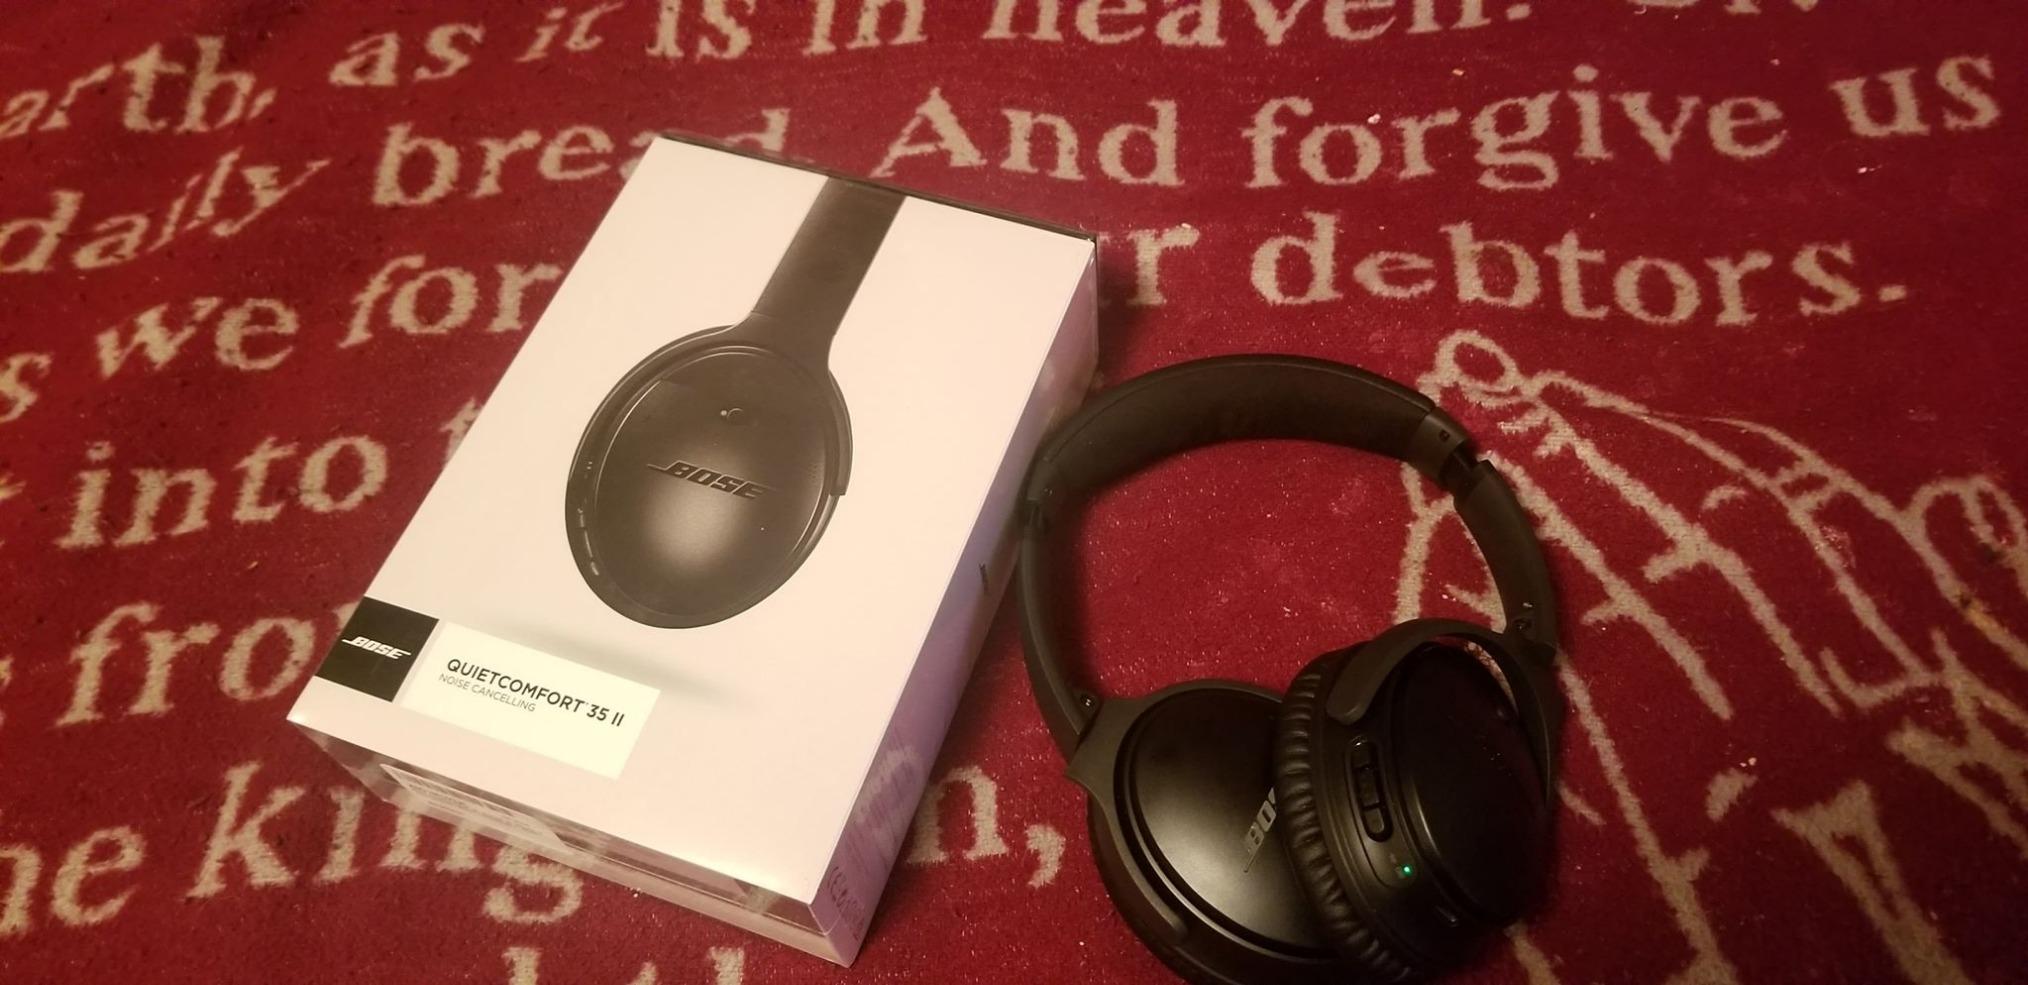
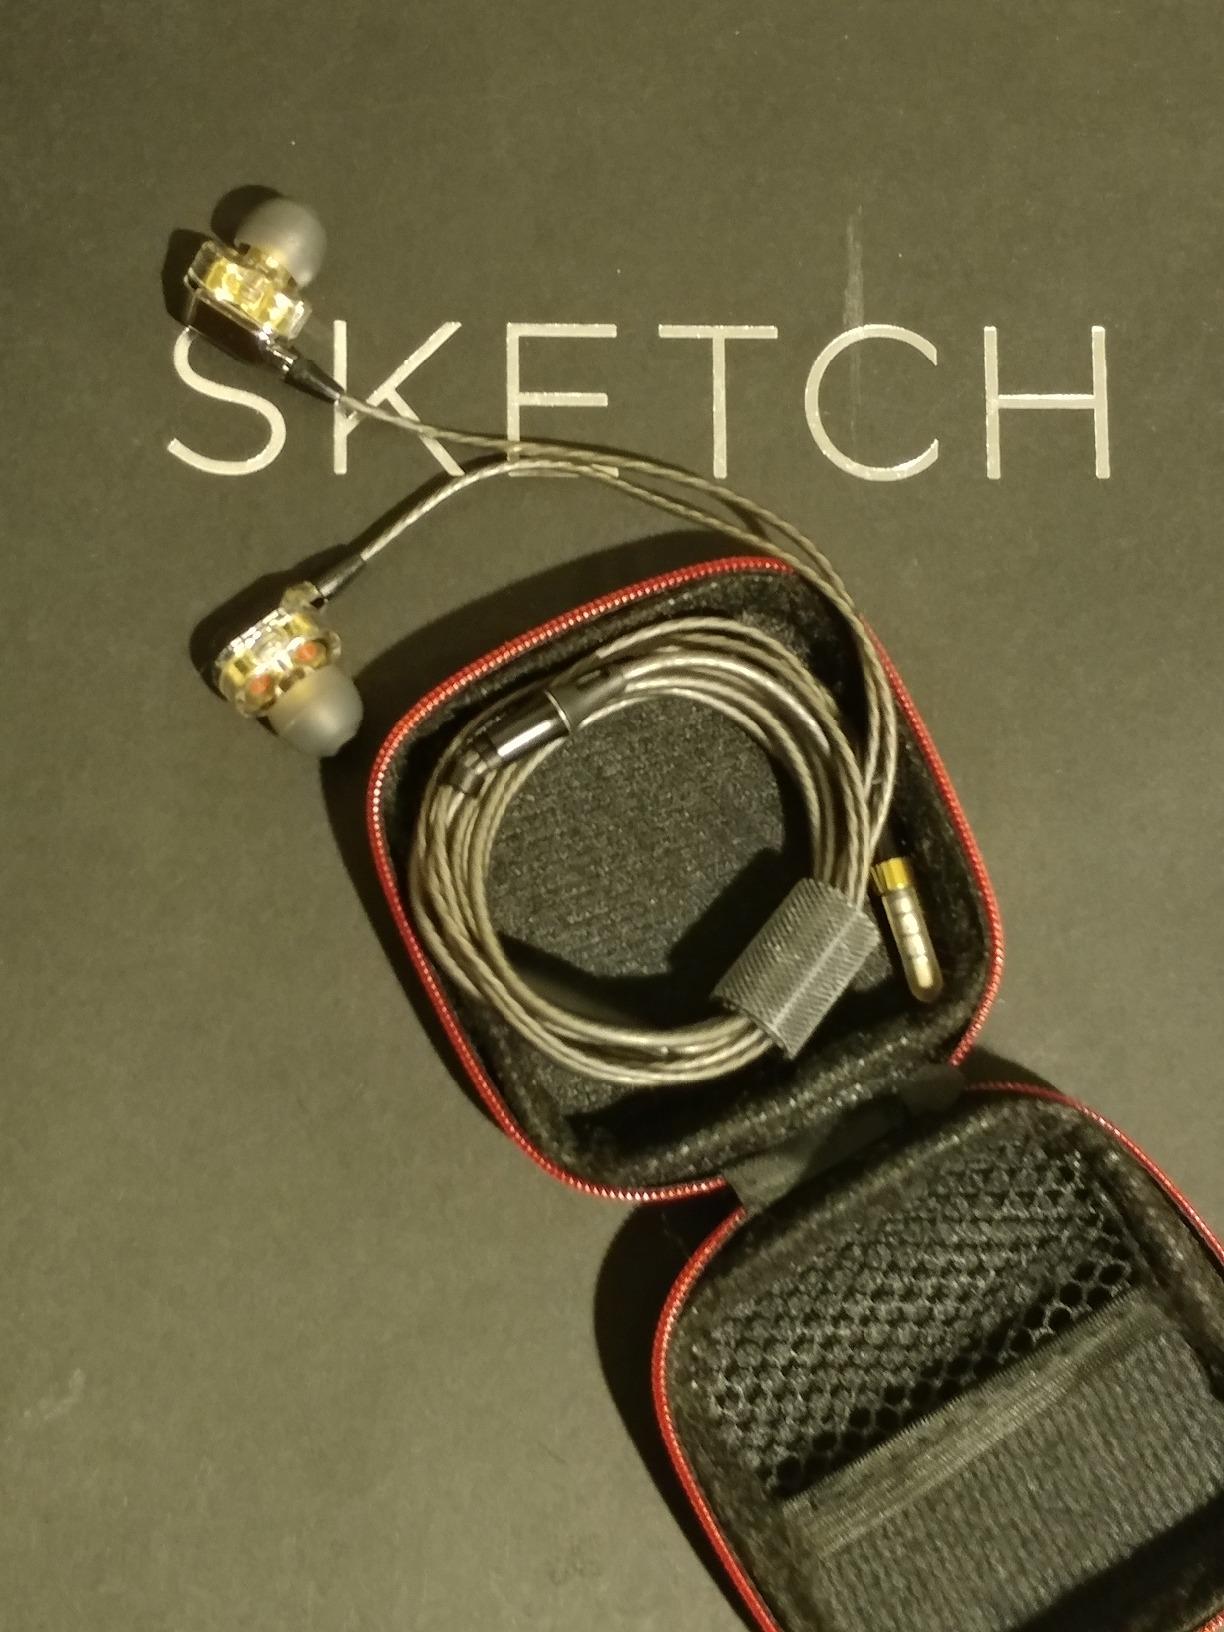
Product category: headphones
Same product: no